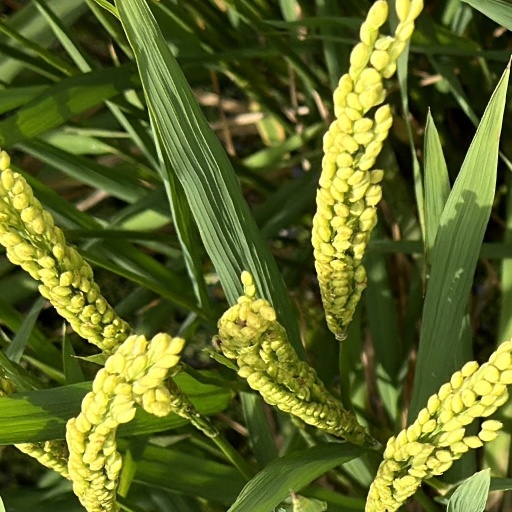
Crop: rice